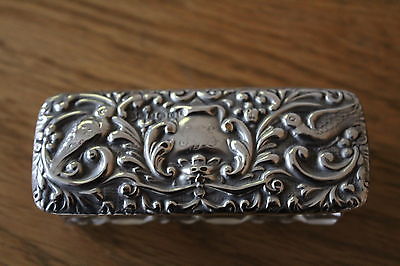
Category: table